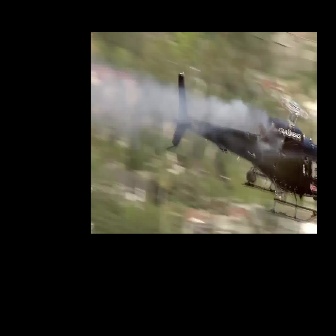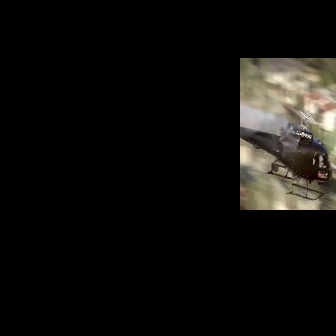
  Please identify the target specified by the bounding box [166,71,317,222] in the first image and locate it in the second image. Return the coordinates in [x_min,y_min,x_max,y_max] format.
Answer: [240,108,331,199]